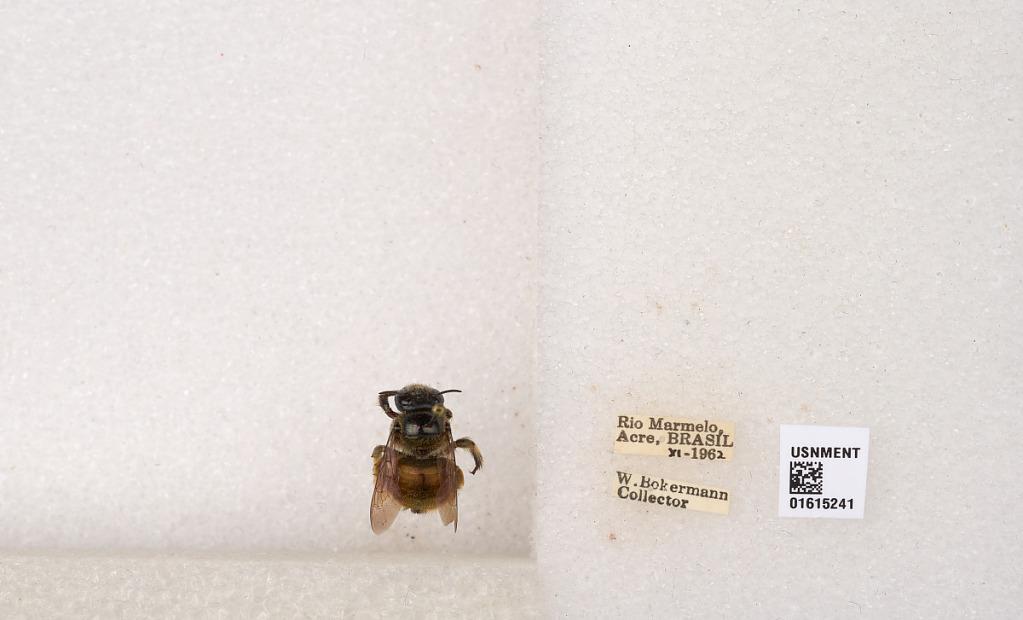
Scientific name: Xylocopa (Schonnherria) ornata Smith
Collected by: W. Bokermann
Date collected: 1962-11-1
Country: Brazil
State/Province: Rondonia
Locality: Rio Marmelo, Acre